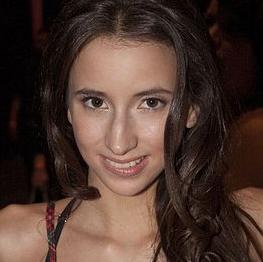
Age: 18